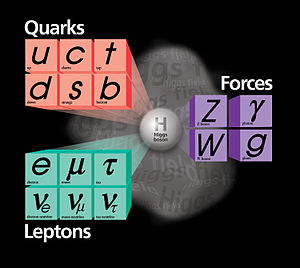
Standardmodellen
Illustrativt diagram over de forskellige elementarpartikler i standardmodellen - Higgs-partiklen og gravitonen er udeladt
Standardmodellen er en grundlæggende kvantefeltteori, som beskriver elektromagnetiske, svage og stærke vekselvirkninger såvel som de fundamentale partikler, som udgør stof -- leptoner, fotoner, W- og Z-bosoner, kvarker og gluoner. Standardmodellen beskriver ikke gravitationen.